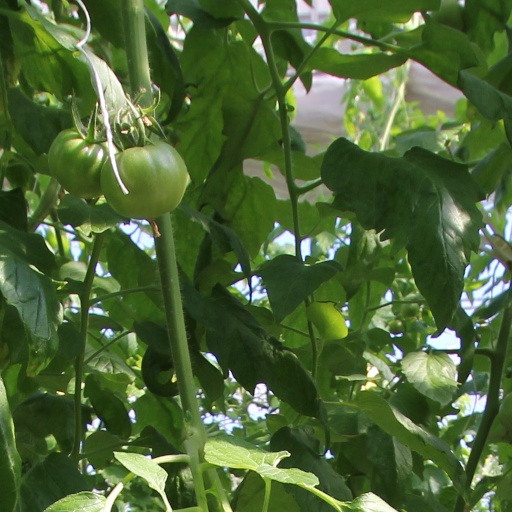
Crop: tomato